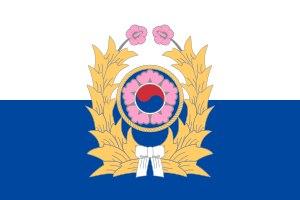
Le drapeau de la Corée du Sud est le drapeau national et le pavillon national de la République de Corée.